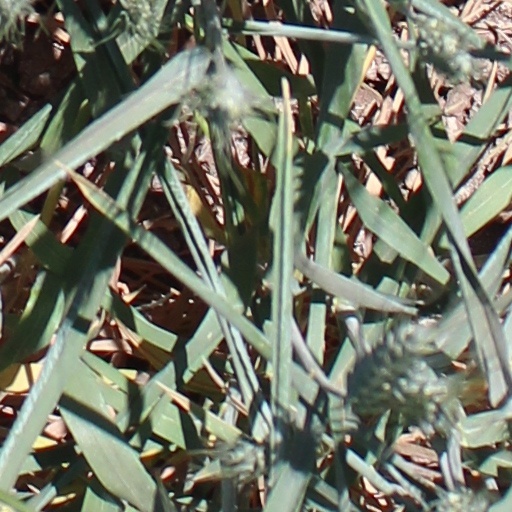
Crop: wheat